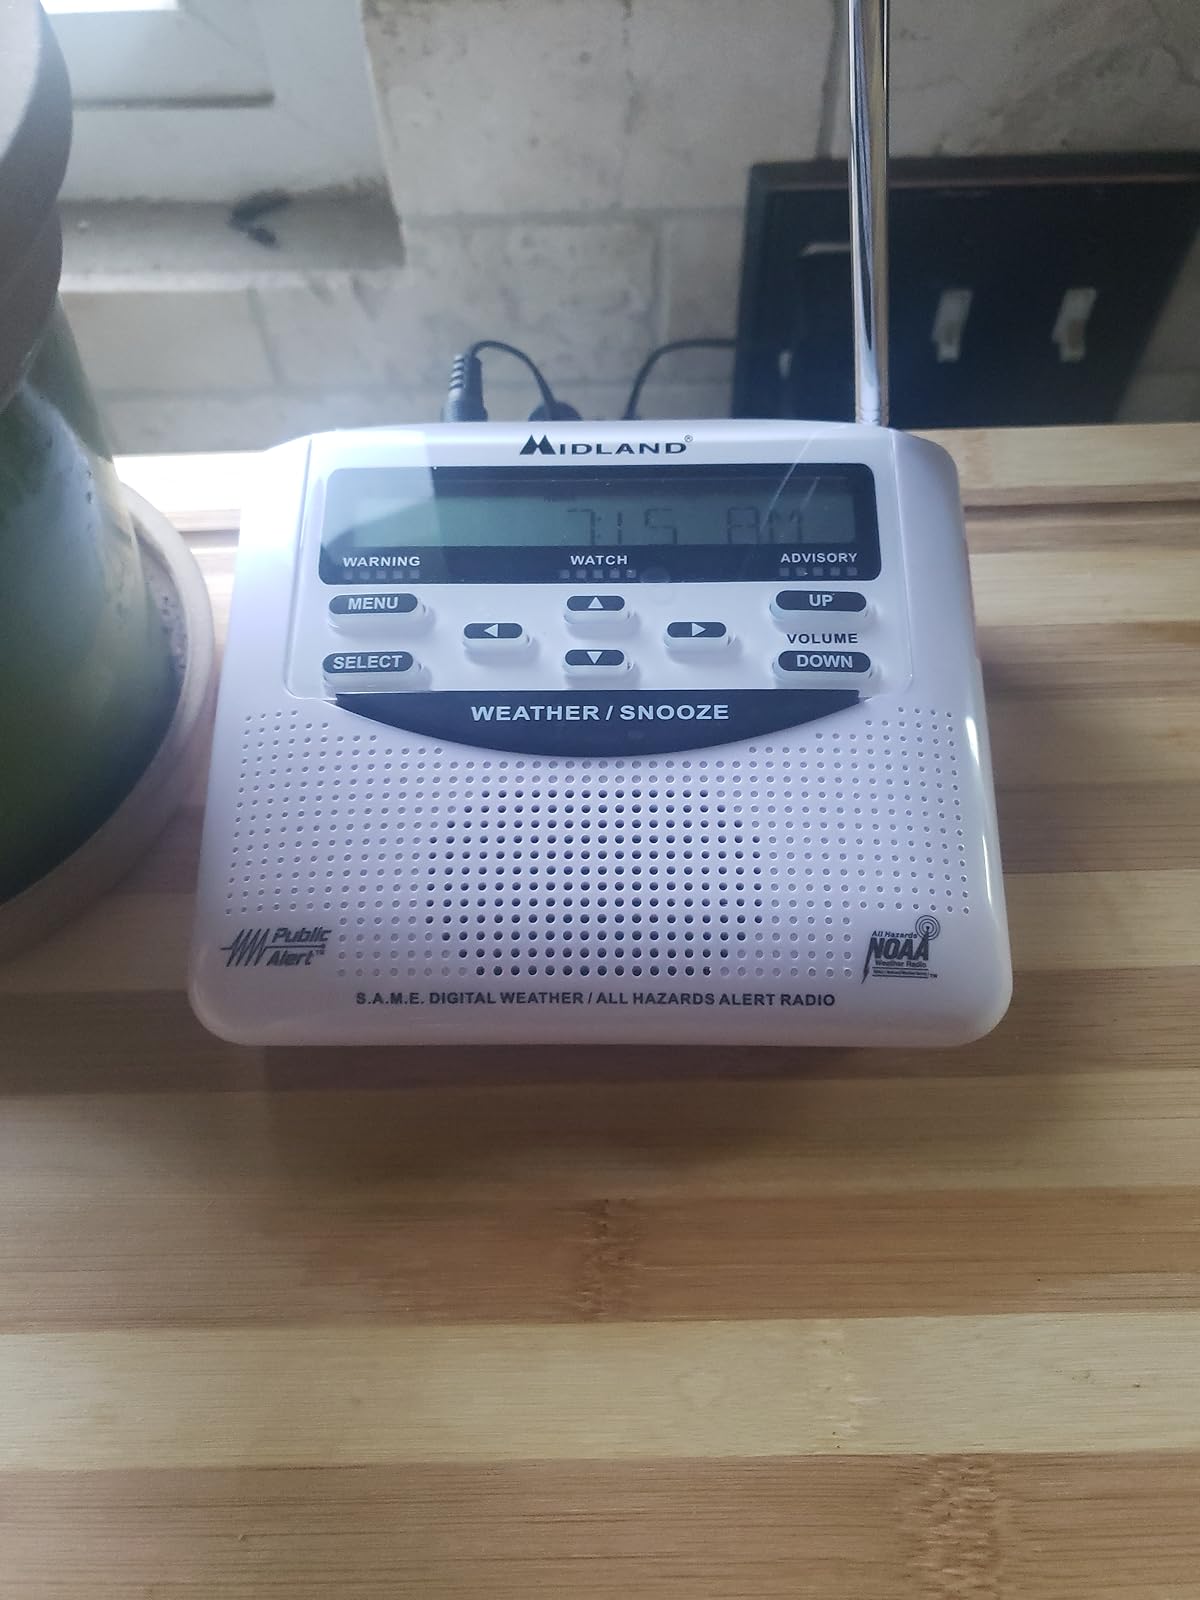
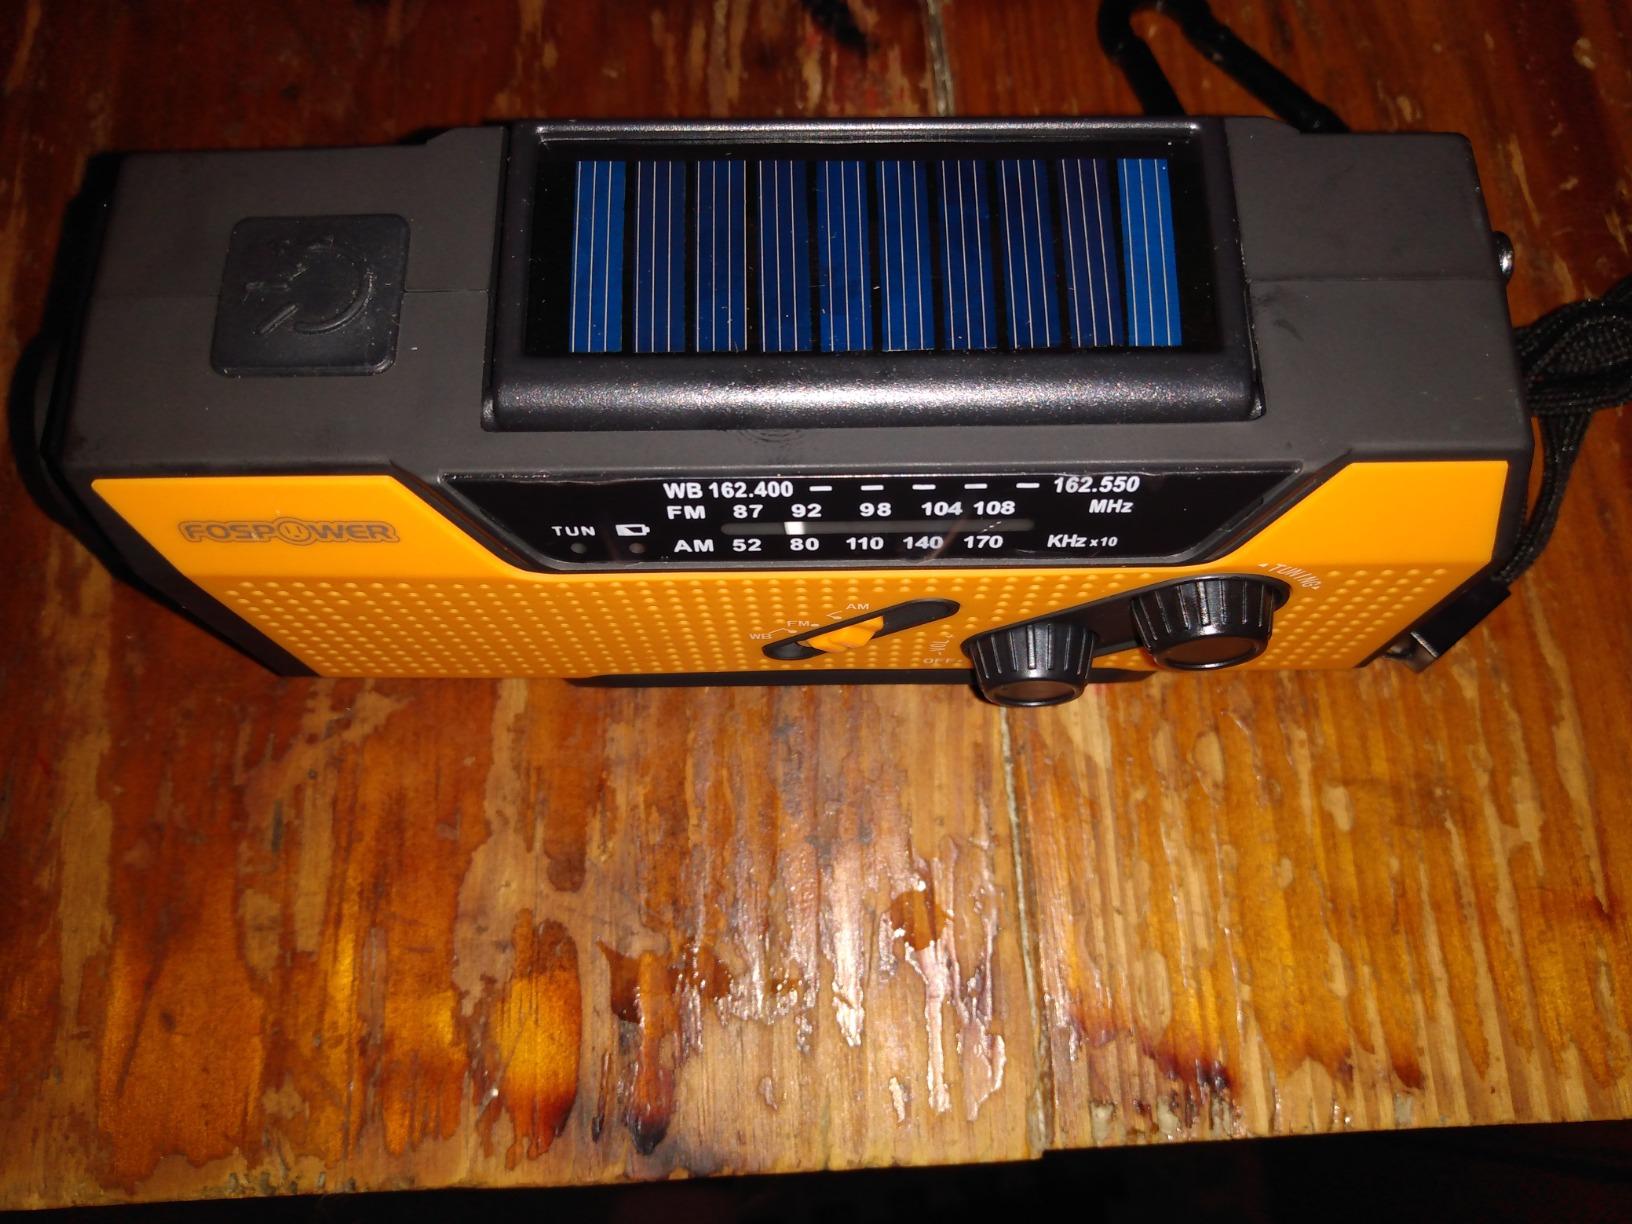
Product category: radio
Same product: no